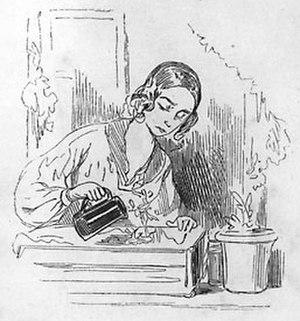
Le mot grisette désignait avec condescendance, du XVIIIᵉ au XIXᵉ siècle, une jeune femme vivant en ville de faibles revenus, ouvrière de la confection, dentelière, employée de commerce, réputée sexuellement accessible.